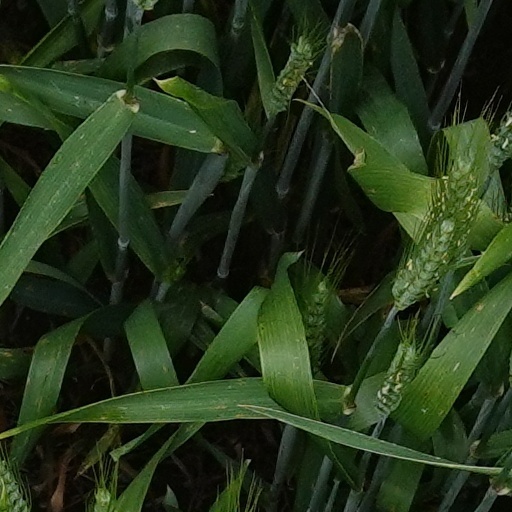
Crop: wheat